2018 Venezuelan presidential election

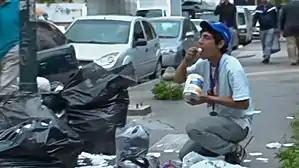
A man eating from garbage due to food shortages in Venezuela

Following the death of President Hugo Chávez in 2013, Venezuela faced a severe socioeconomic crisis during the presidency of his successor, Nicolás Maduro. Due to the country's high levels of urban violence, inflation, and chronic shortages of basic goods attributed primarily to the devaluation of the Venezuelan bolívar and to some extent due to economic policies such as strict price controls, civil insurrection in